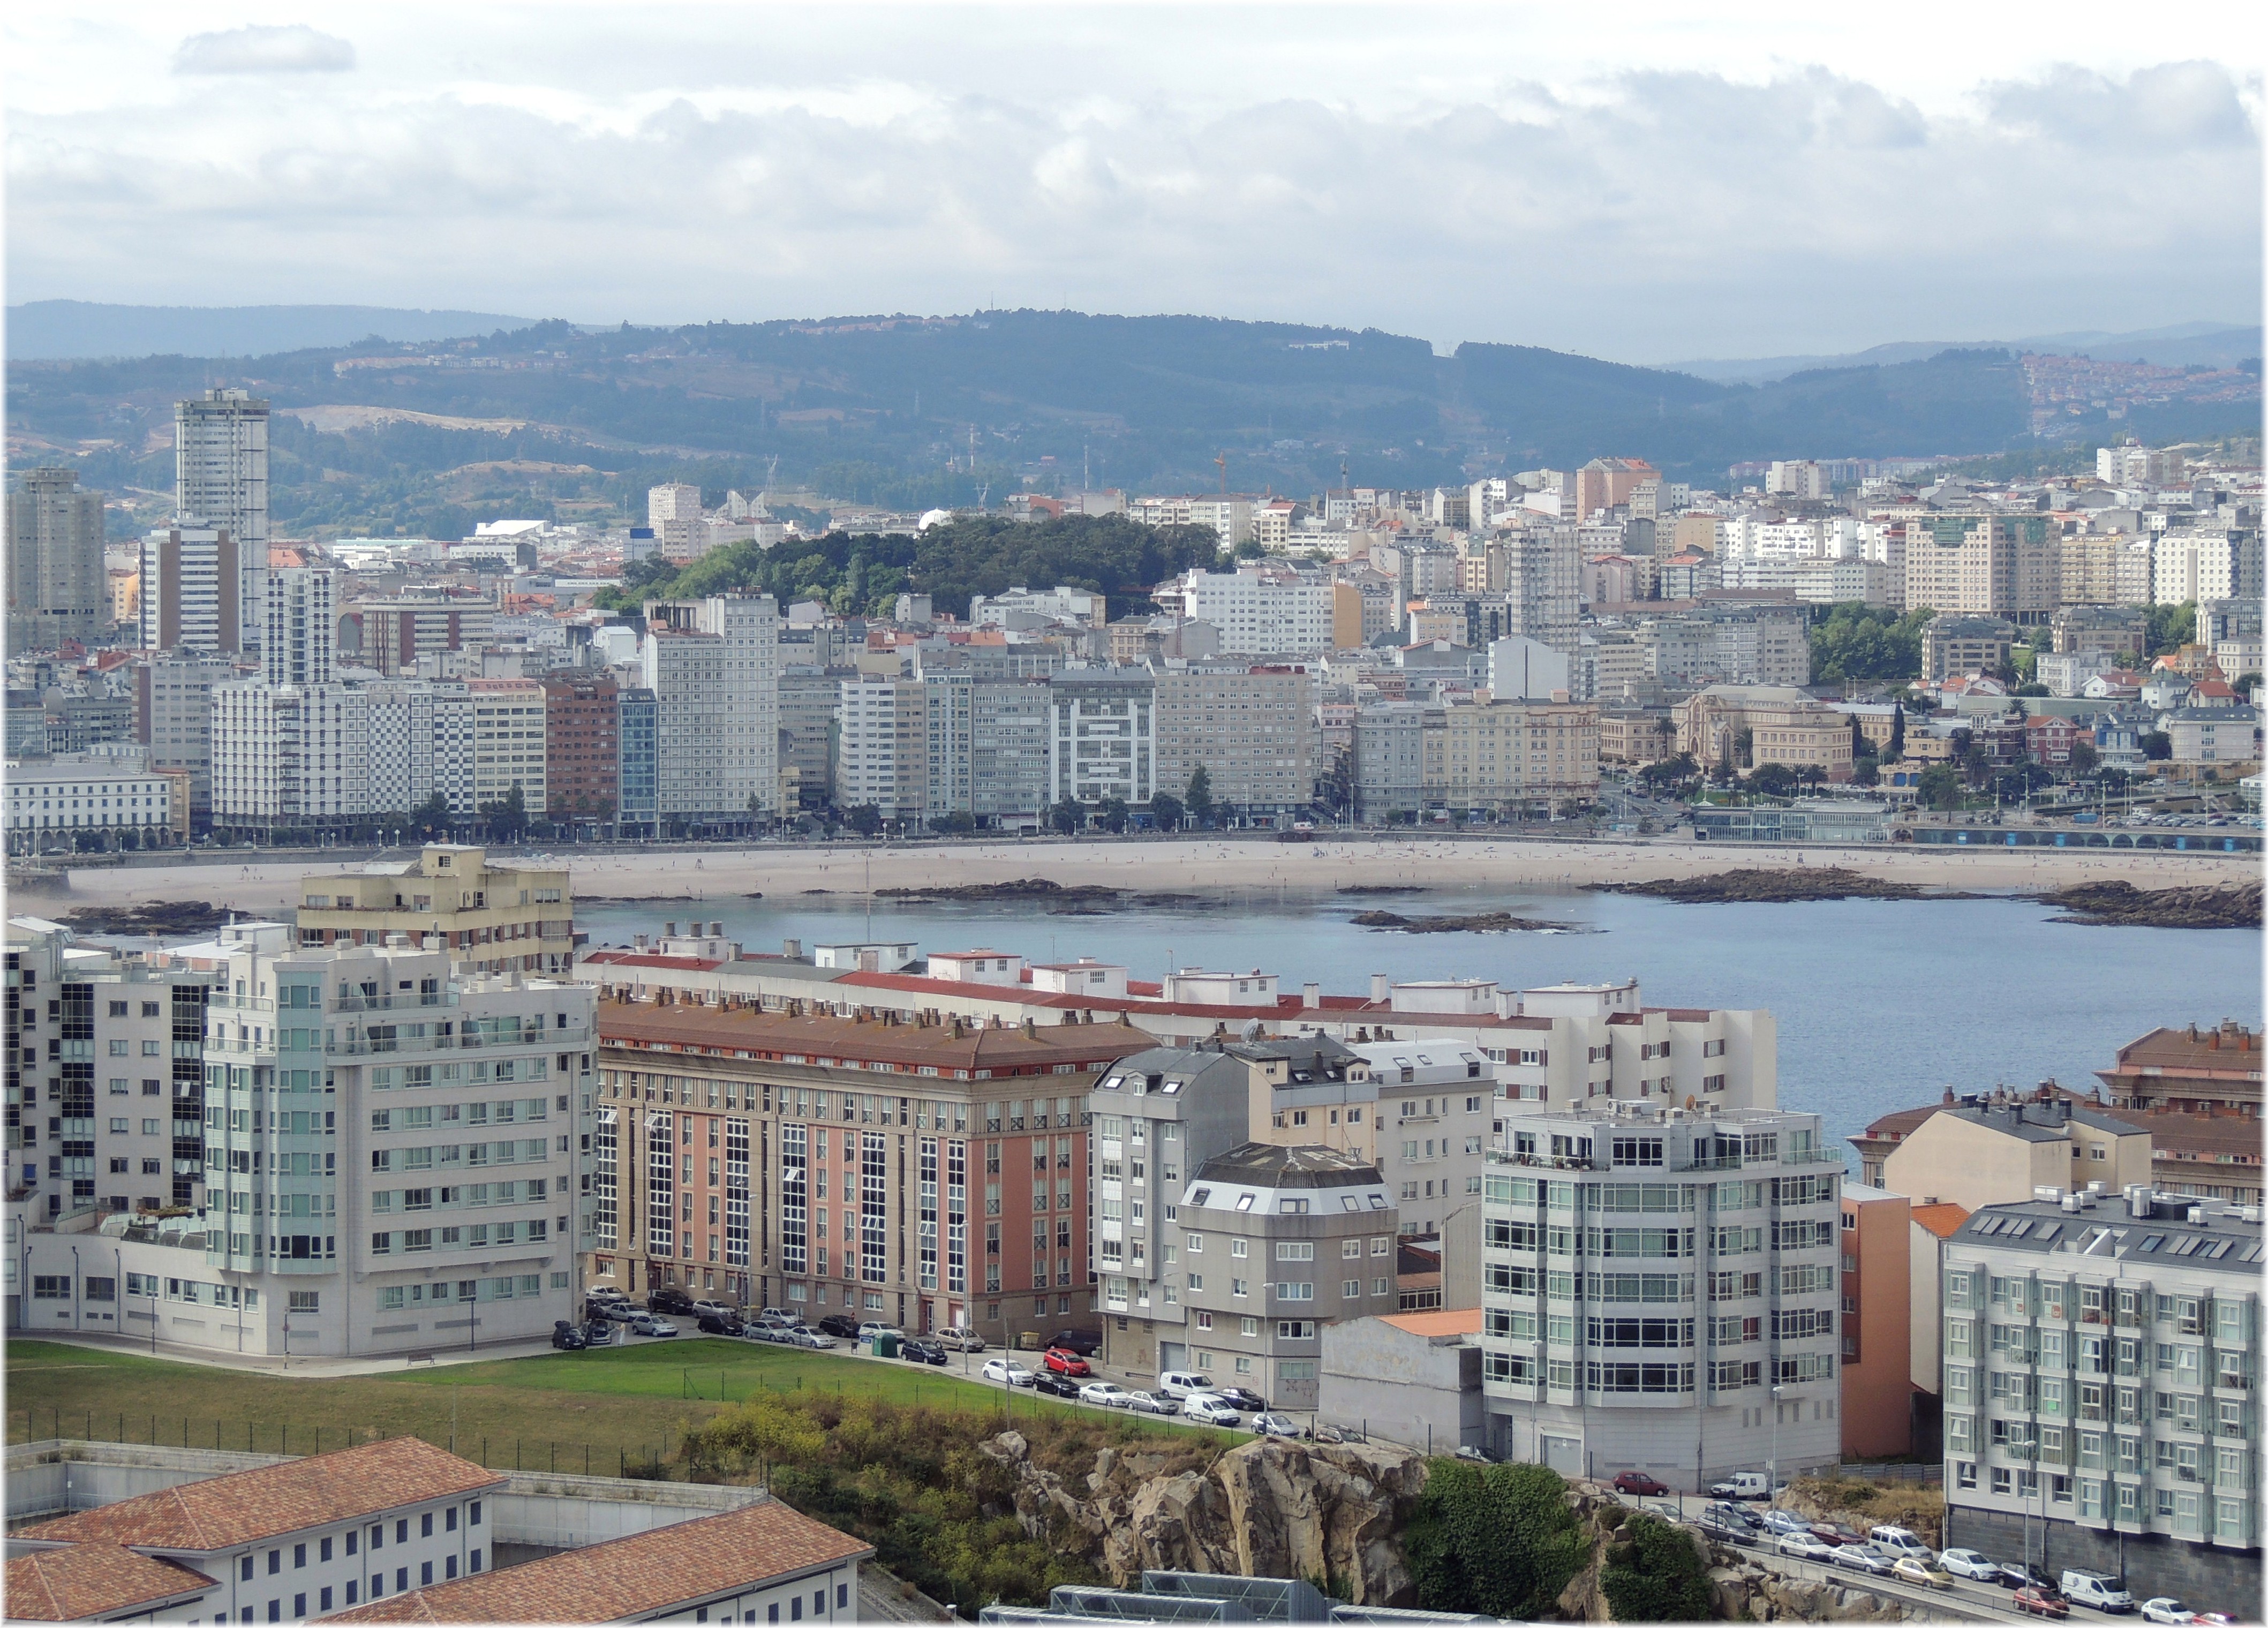
skyline, town, city, skyscraper, cityscape, panorama, downtown, tower, tower block, metropolis, neighbourhood, bird's eye view, aerial photography, urban area, residential area, human settlement